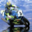
Label: motorcycle